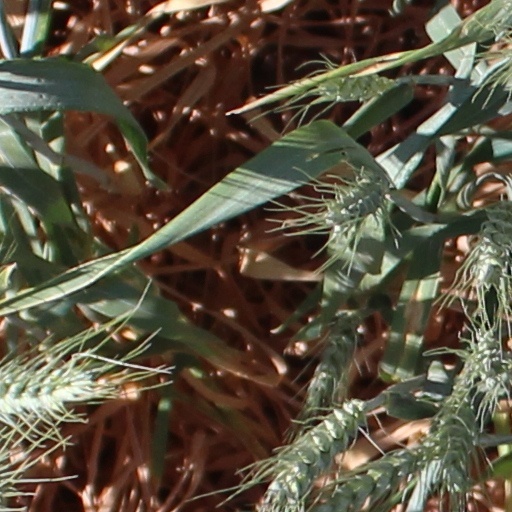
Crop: wheat